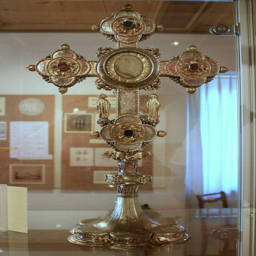
the true cross of builder .